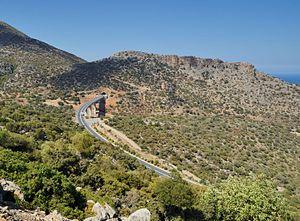
La Route européenne 75 relie Vardø au nord de la Norvège, à Sitía en Grèce. Elle est longue de 5 639 km. Elle passe par Helsinki, Gdańsk, Bratislava, Budapest, Belgrade, Skopje et Athènes. Elle fait partie du Réseau transeuropéen de transport.